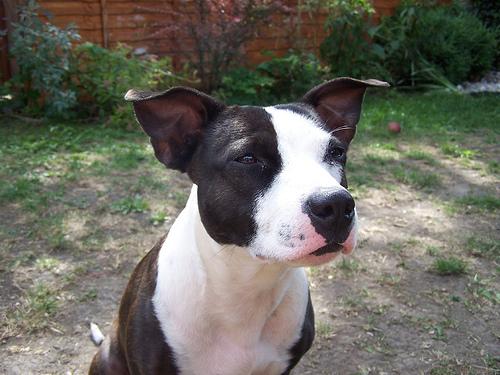
Breed: staffordshire bull terrier